First Presbyterian Church (Cass City, Michigan)

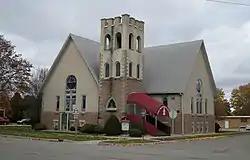
The church in May, 2016

The First Presbyterian Church is a historic church at 6505 Church Street in Cass City, Michigan. It was built in 1907 and added to the National Register in 2006.